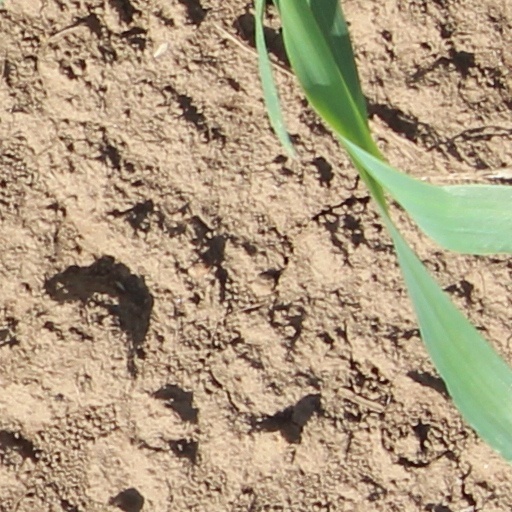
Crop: wheat